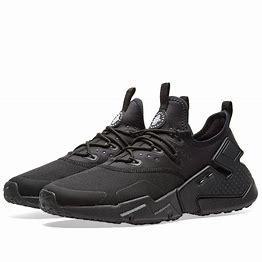
Brand: Nike
Model: Air Huarache Drift